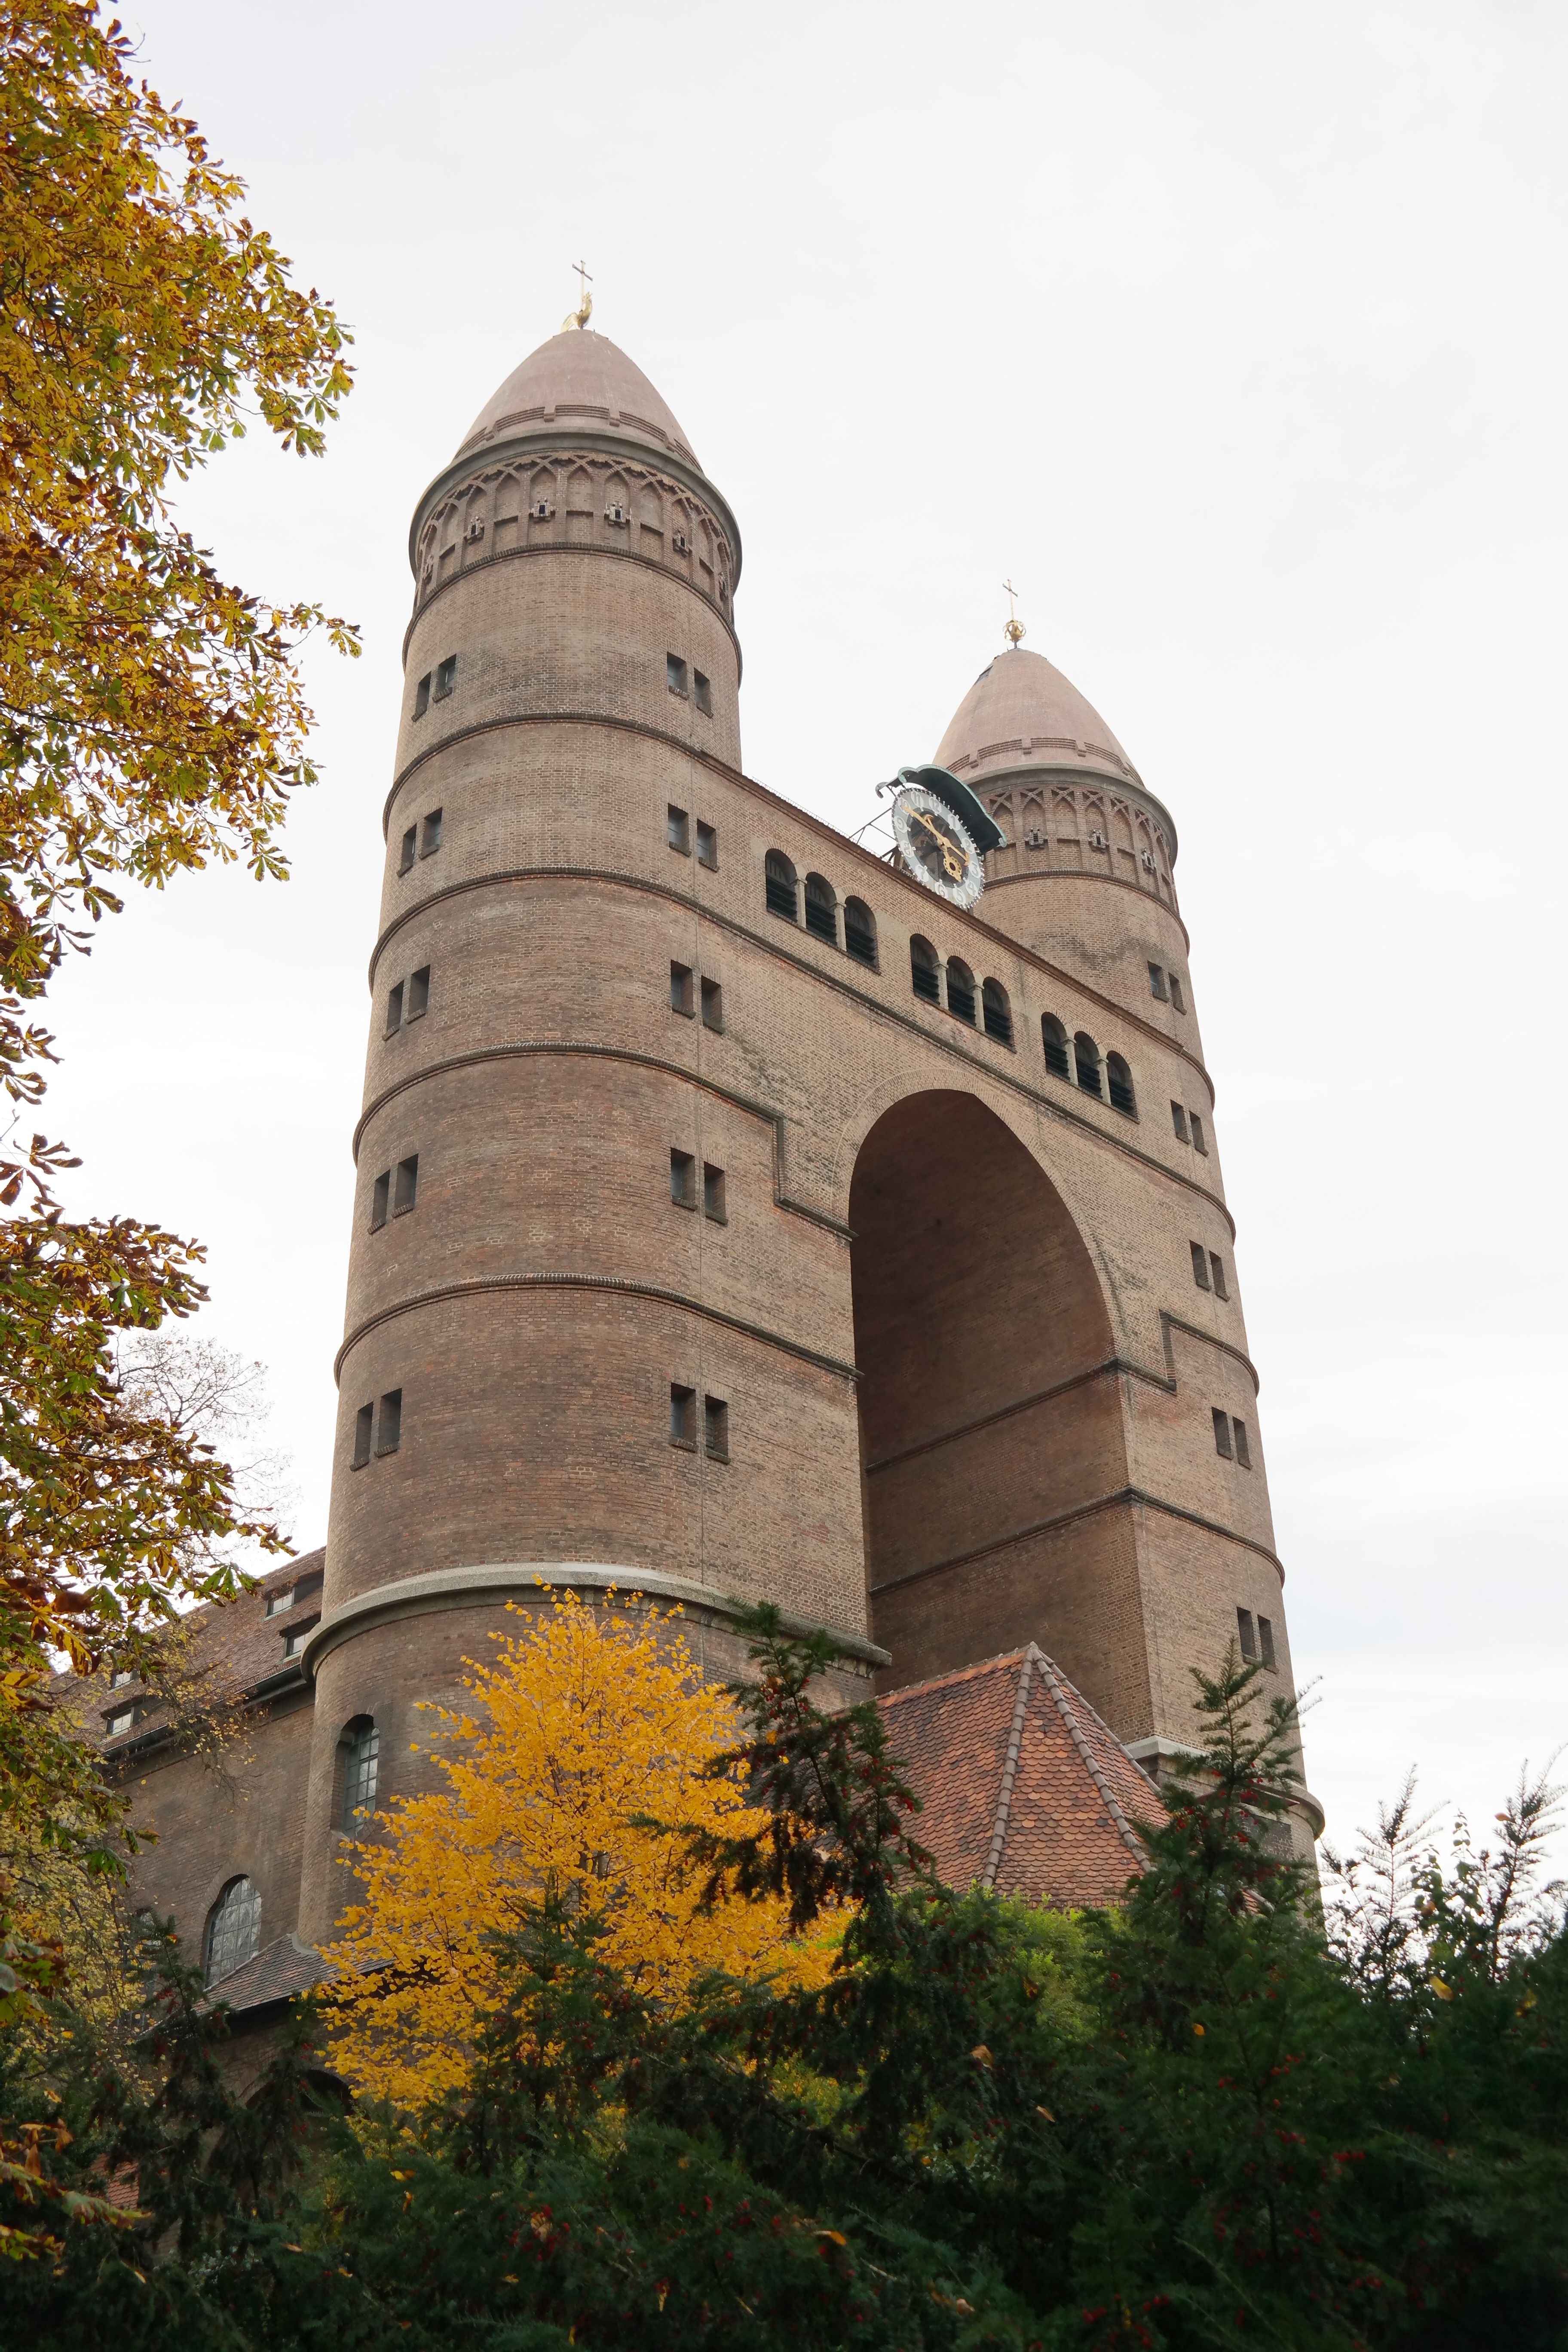
architecture, building, chateau, tower, religion, castle, landmark, church, christian, brick, place of worship, bell tower, faith, steeple, christianity, large, powerful, ulm, enormous, st paul's church, protestant, parish church, double tower, brick work, bombastic, brick church, ulmer paul parish, theodor fischer